Auguste-François Michaut

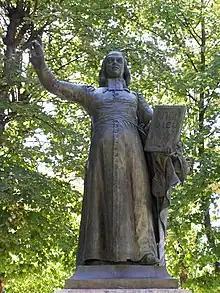
"Monument to l'Abbé de L'Épée", 1843, place de la cathédrale Saint-Louis, Versailles.

He called himself "Michaut des monnaies " (Michaut of the Mint ) for he did not wish to be mistaken for a general called Michaux who fought the Napoleonic Wars and lived rue de Vergennes too.